Ian Fyfe (British journalist)

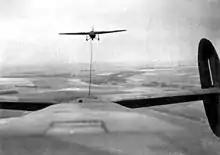
A Horsa glider being towed by an Albemarle aircraft

Fyfe was assigned to glider Chalk 66, which, as part of Operation Tonga, was to carry soldiers to attack the Merville Gun Battery that threatened Allied vessels off the Sword Beach landing zone. Fyfe boarded Chalk 66 at RAF Harwell in Oxfordshire at 11pm on 5 June. Also on board were two glider pilots, a lieutenant, an enlisted paratrooper, and three sappers of the Royal Engineers, and a Jeep. The rope from the Armstrong Whitworth Albemarle towing aircraft broke as the glider travelled through low clouds. The glider crash-landed in a swamp near the Merville gun battery and struck either a tree or a German anti-glider pole. Fyfe's body was never recovered and he was listed as missing in action, presumed dead. He was the only British journalist to die on D-Day.